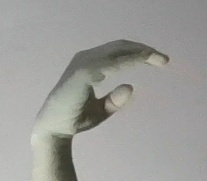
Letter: jeem